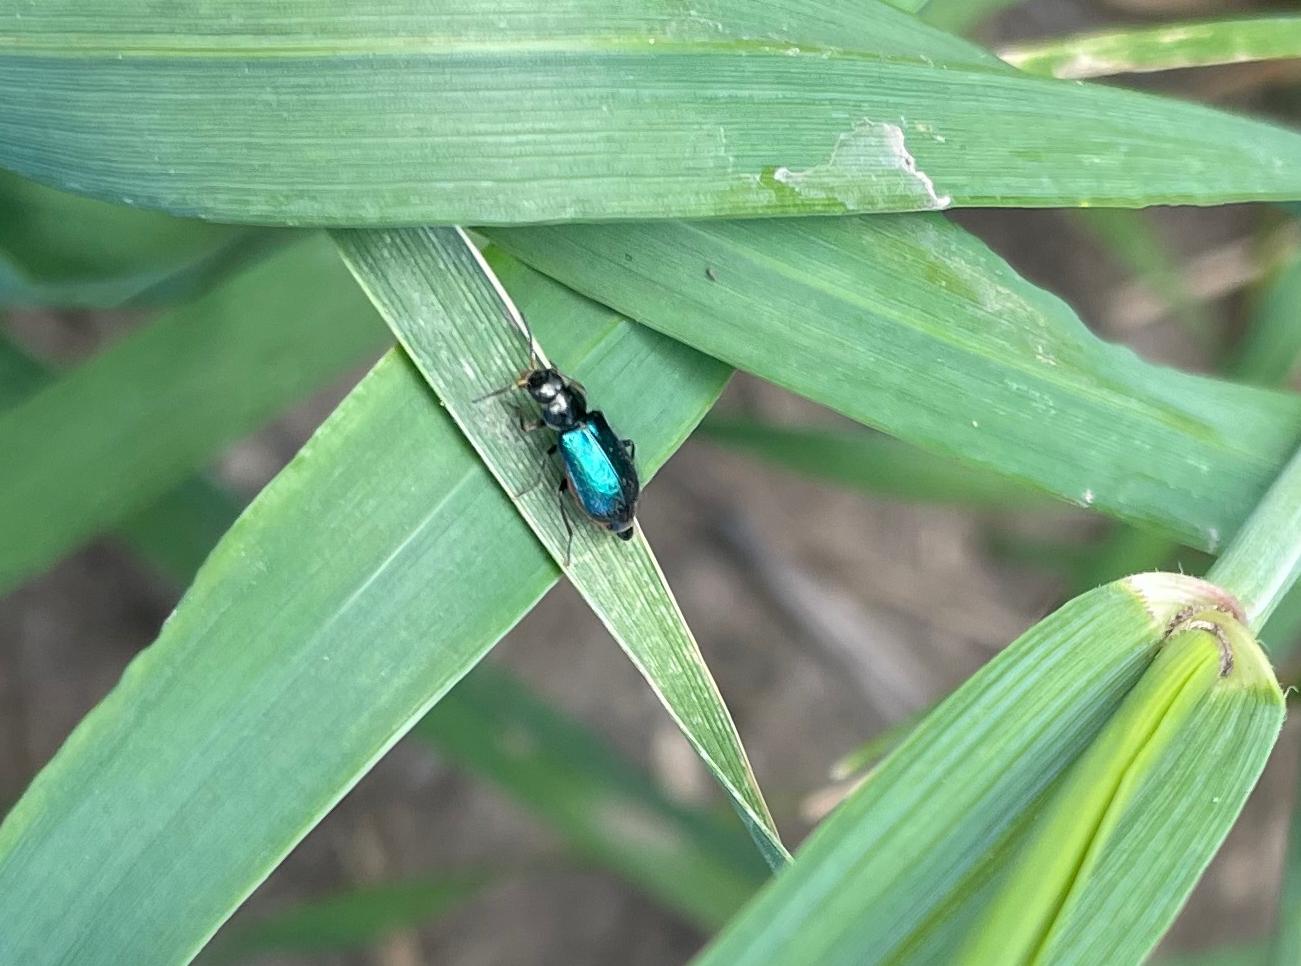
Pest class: predators